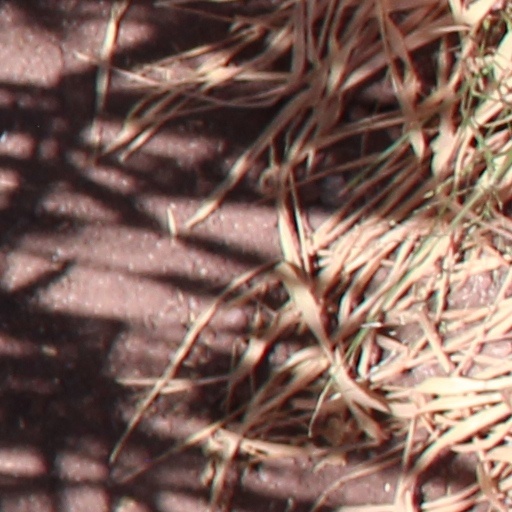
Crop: wheat